Caesar (Mercury Theatre)

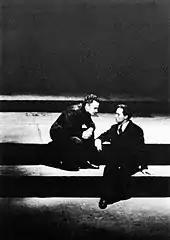
Cassius (Martin Gabel) and Brutus (Orson Welles) in "Caesar" (Act I, Scene 2)

Unable to attend on opening night, drama critic John Mason Brown asked to review the matinee preview of "Caesar"—"a troublesome request", wrote producer John Houseman, but one that was granted. At the end of the performance, Brown asked to be taken backstage. "Orson, sitting before his makeup table in his green military greatcoat, looked up in consternation as one of the country's leading drama critics burst into the dressing room and started to tell us such things about the production as we had not hoped to hear even in our most megalomaniacal dreams," Houseman recalled. In his "New York Post" review, Brown called "Caesar" "by all odds the most exciting, the most imaginative, the most topical, the most awesome and the most absorbing of the season's new productions. The touch of genius is upon it."